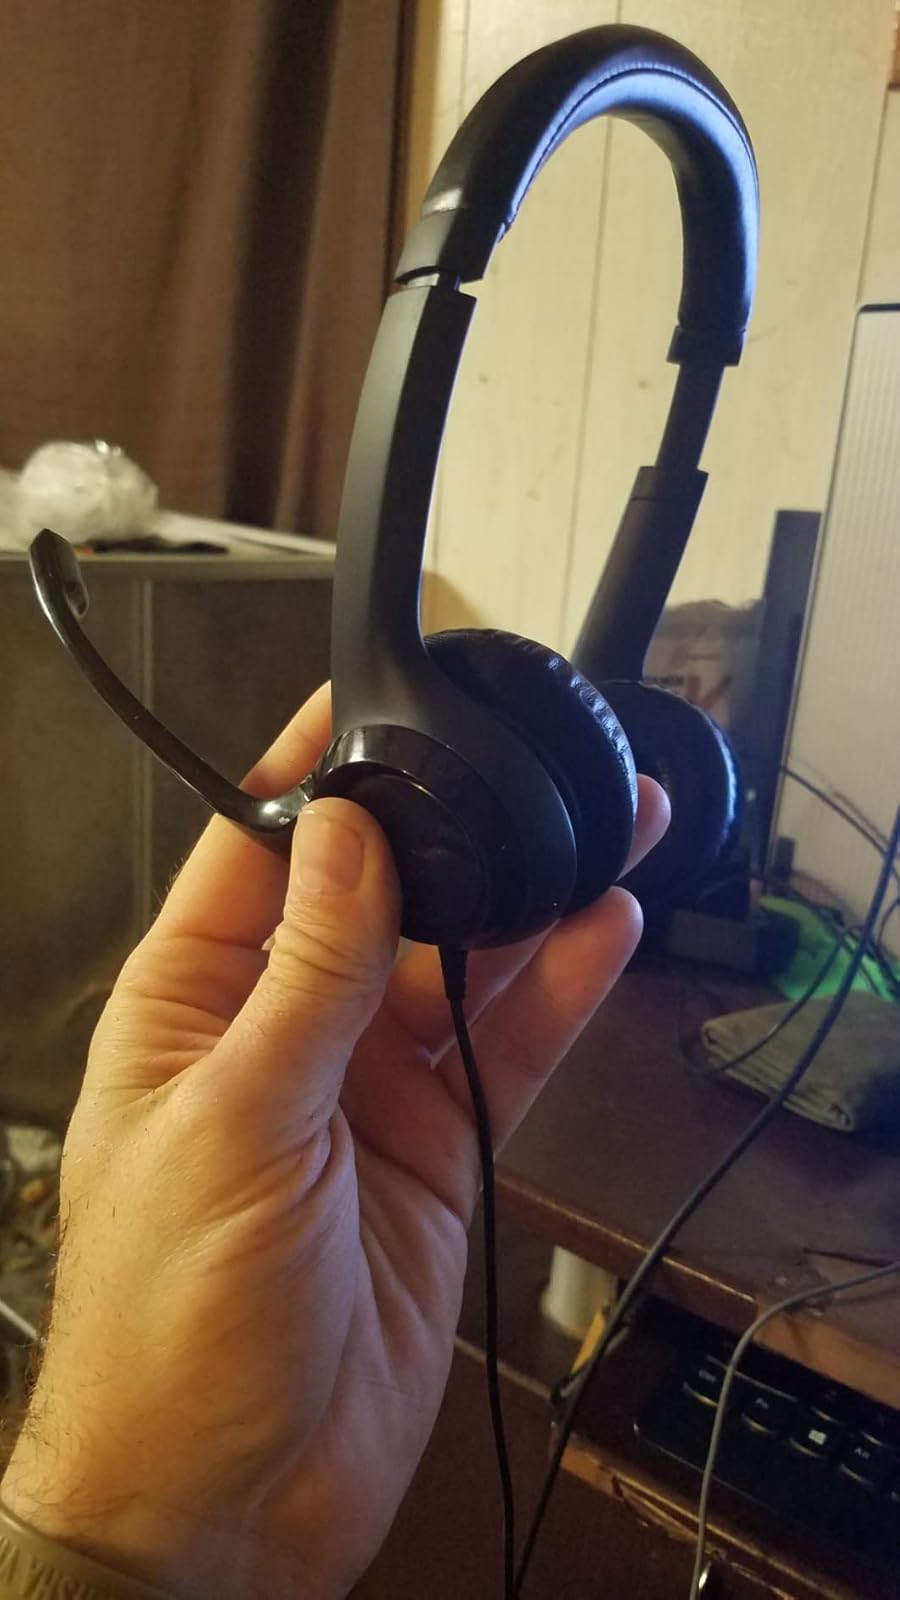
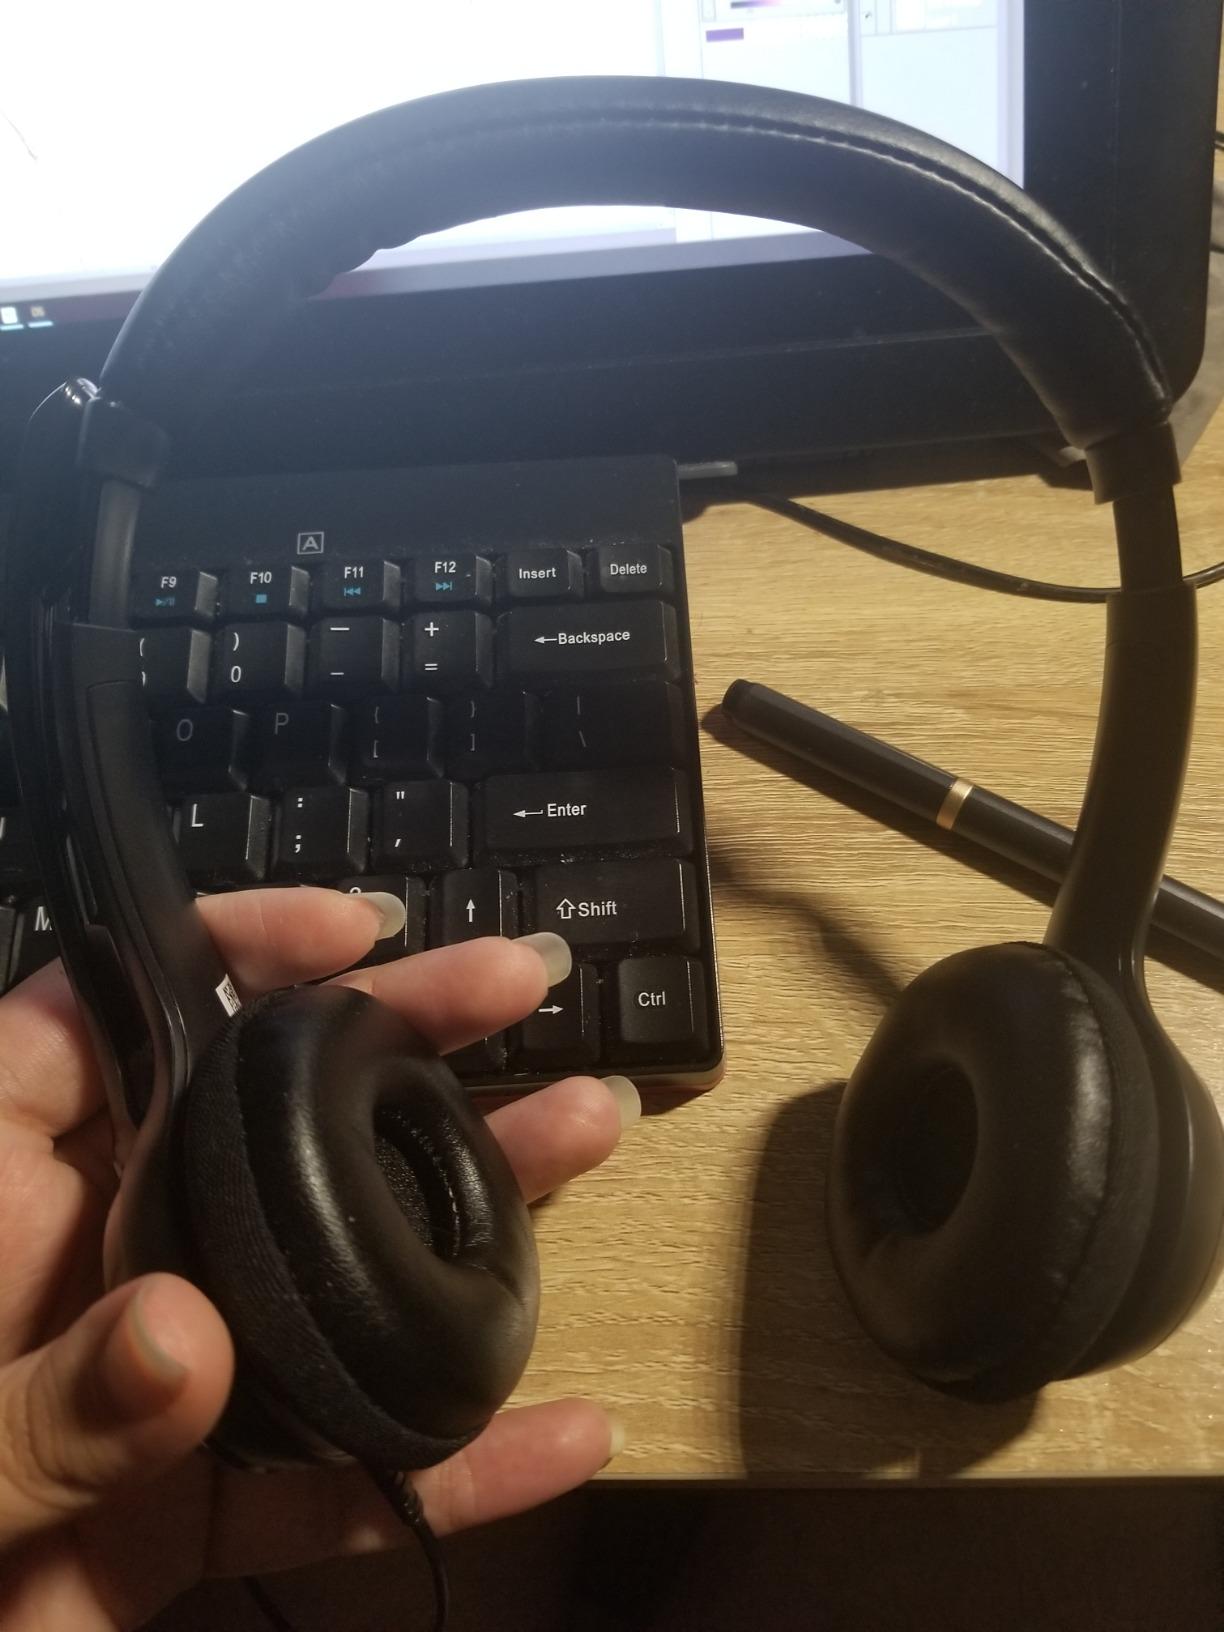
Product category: headphones
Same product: yes